Chinese Garden, Zurich

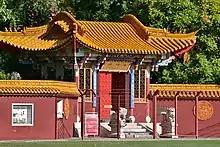
Main entrance

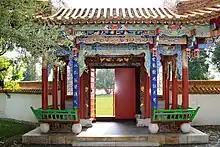
Main entrance, inside view

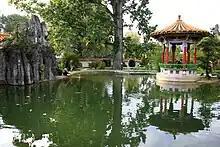
The pond and island pavilion

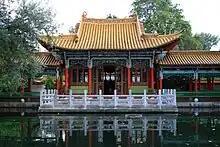
Water palace

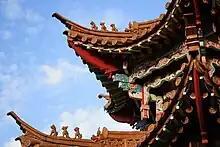
Detail view of the hexagonal pavilion

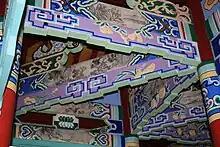
The gallery and some of the ceiling paintings

The garden covers an exactly rectangular terrain, surrounded by a low wall. Its central element is a pond with a small island.